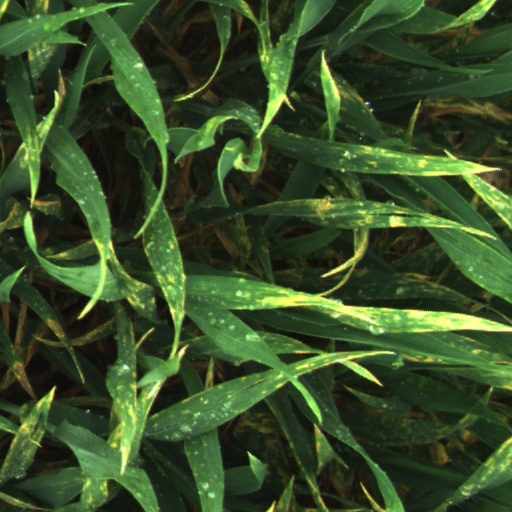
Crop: wheat